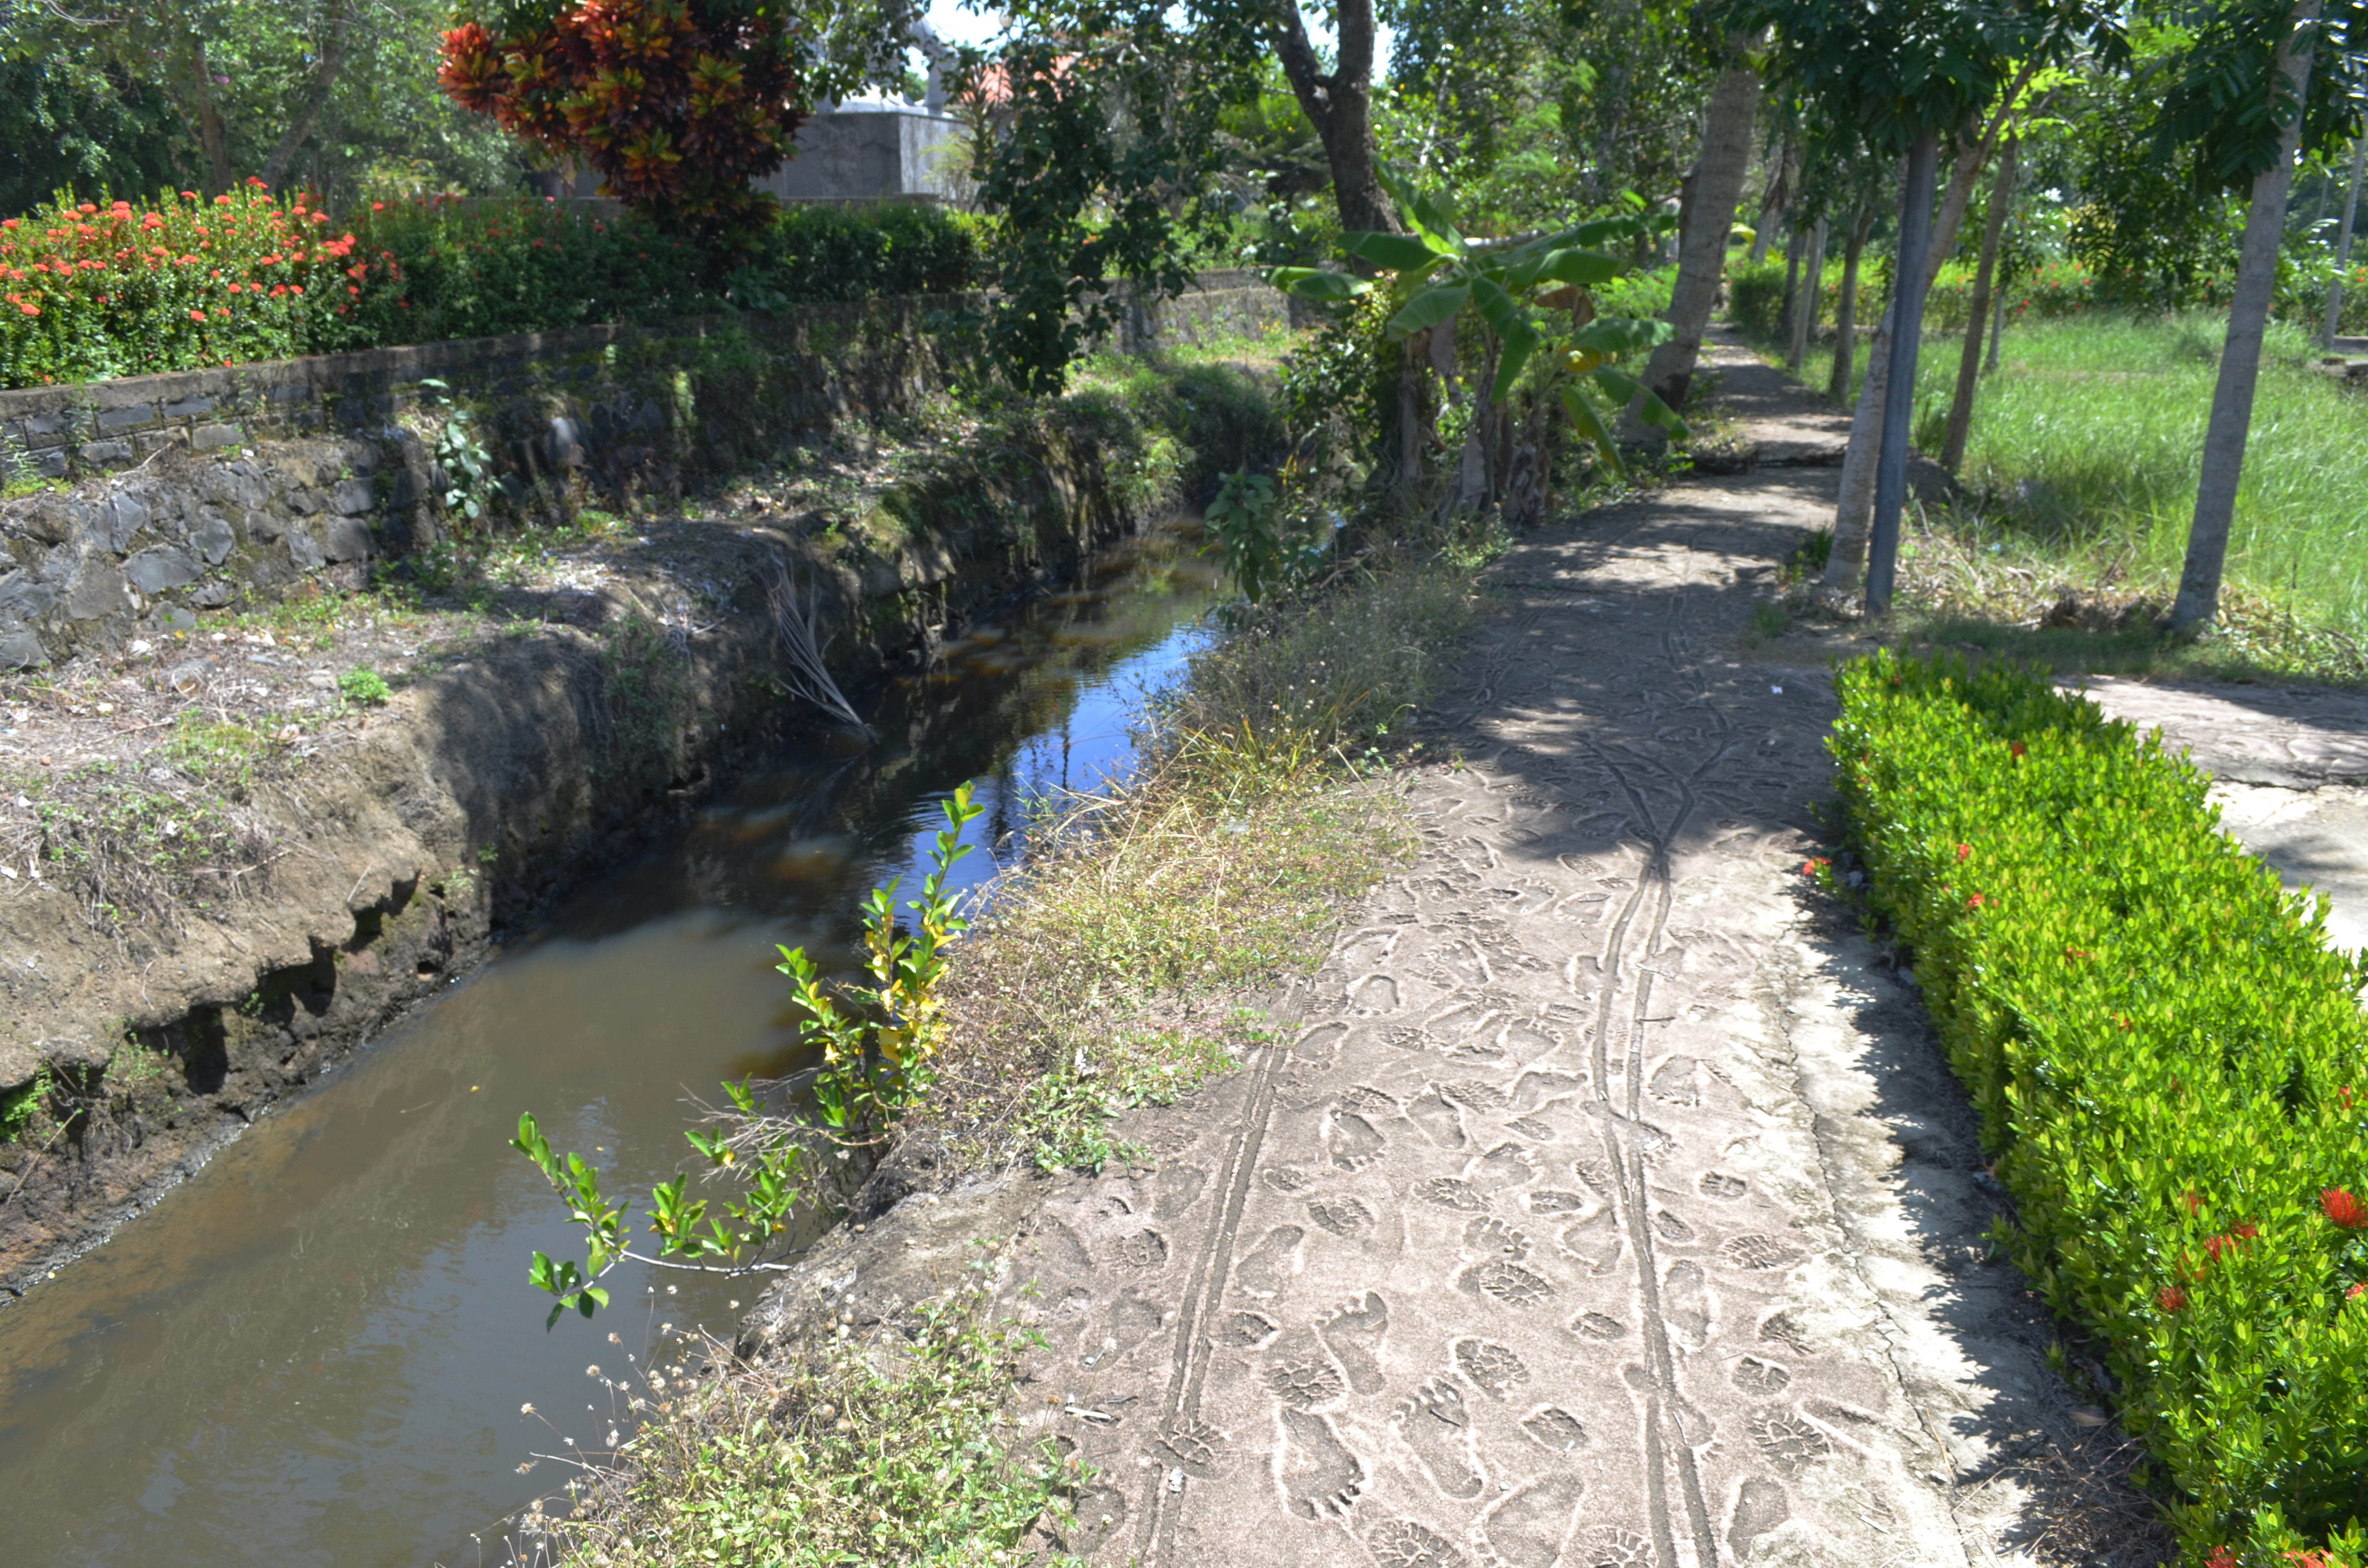
user: text: Những bông hoa nhỏ mọc trên hàng cây bụi bên phải con đường có màu gì?
assistant: text: Đỏ

user: text: Có bao nhiêu hàng cây bụi trang trí với hoa đỏ ở bên phải con đường?
assistant: text: Một

user: text: Loại cây bụi có hoa màu đỏ dọc theo con đường trong ảnh thường được gọi là gì?
assistant: text: Hoa Mẫu Đơn (hoặc Bông Trang)

user: text: Dựa vào các dấu chân và dấu lốp xe dày đặc in trên lối đi, có thể suy đoán điều gì về việc sử dụng con đường này?
assistant: text: Con đường này được sử dụng thường xuyên bởi nhiều người đi bộ và có thể cả xe đạp hoặc xe máy nhẹ.

user: text: Mối quan hệ giữa con đường mòn in dấu chân, hàng cây bụi hoa đỏ và con mương nước chạy song song với chúng là gì trong tổng thể khung cảnh?
assistant: text: Chúng tạo thành một cảnh quan ven đường có tổ chức, nơi con đường mòn phục vụ việc đi lại, hàng cây bụi trang trí và phân định ranh giới, còn con mương có thể dùng để thoát nước hoặc tưới tiêu cho khu vực xung quanh.